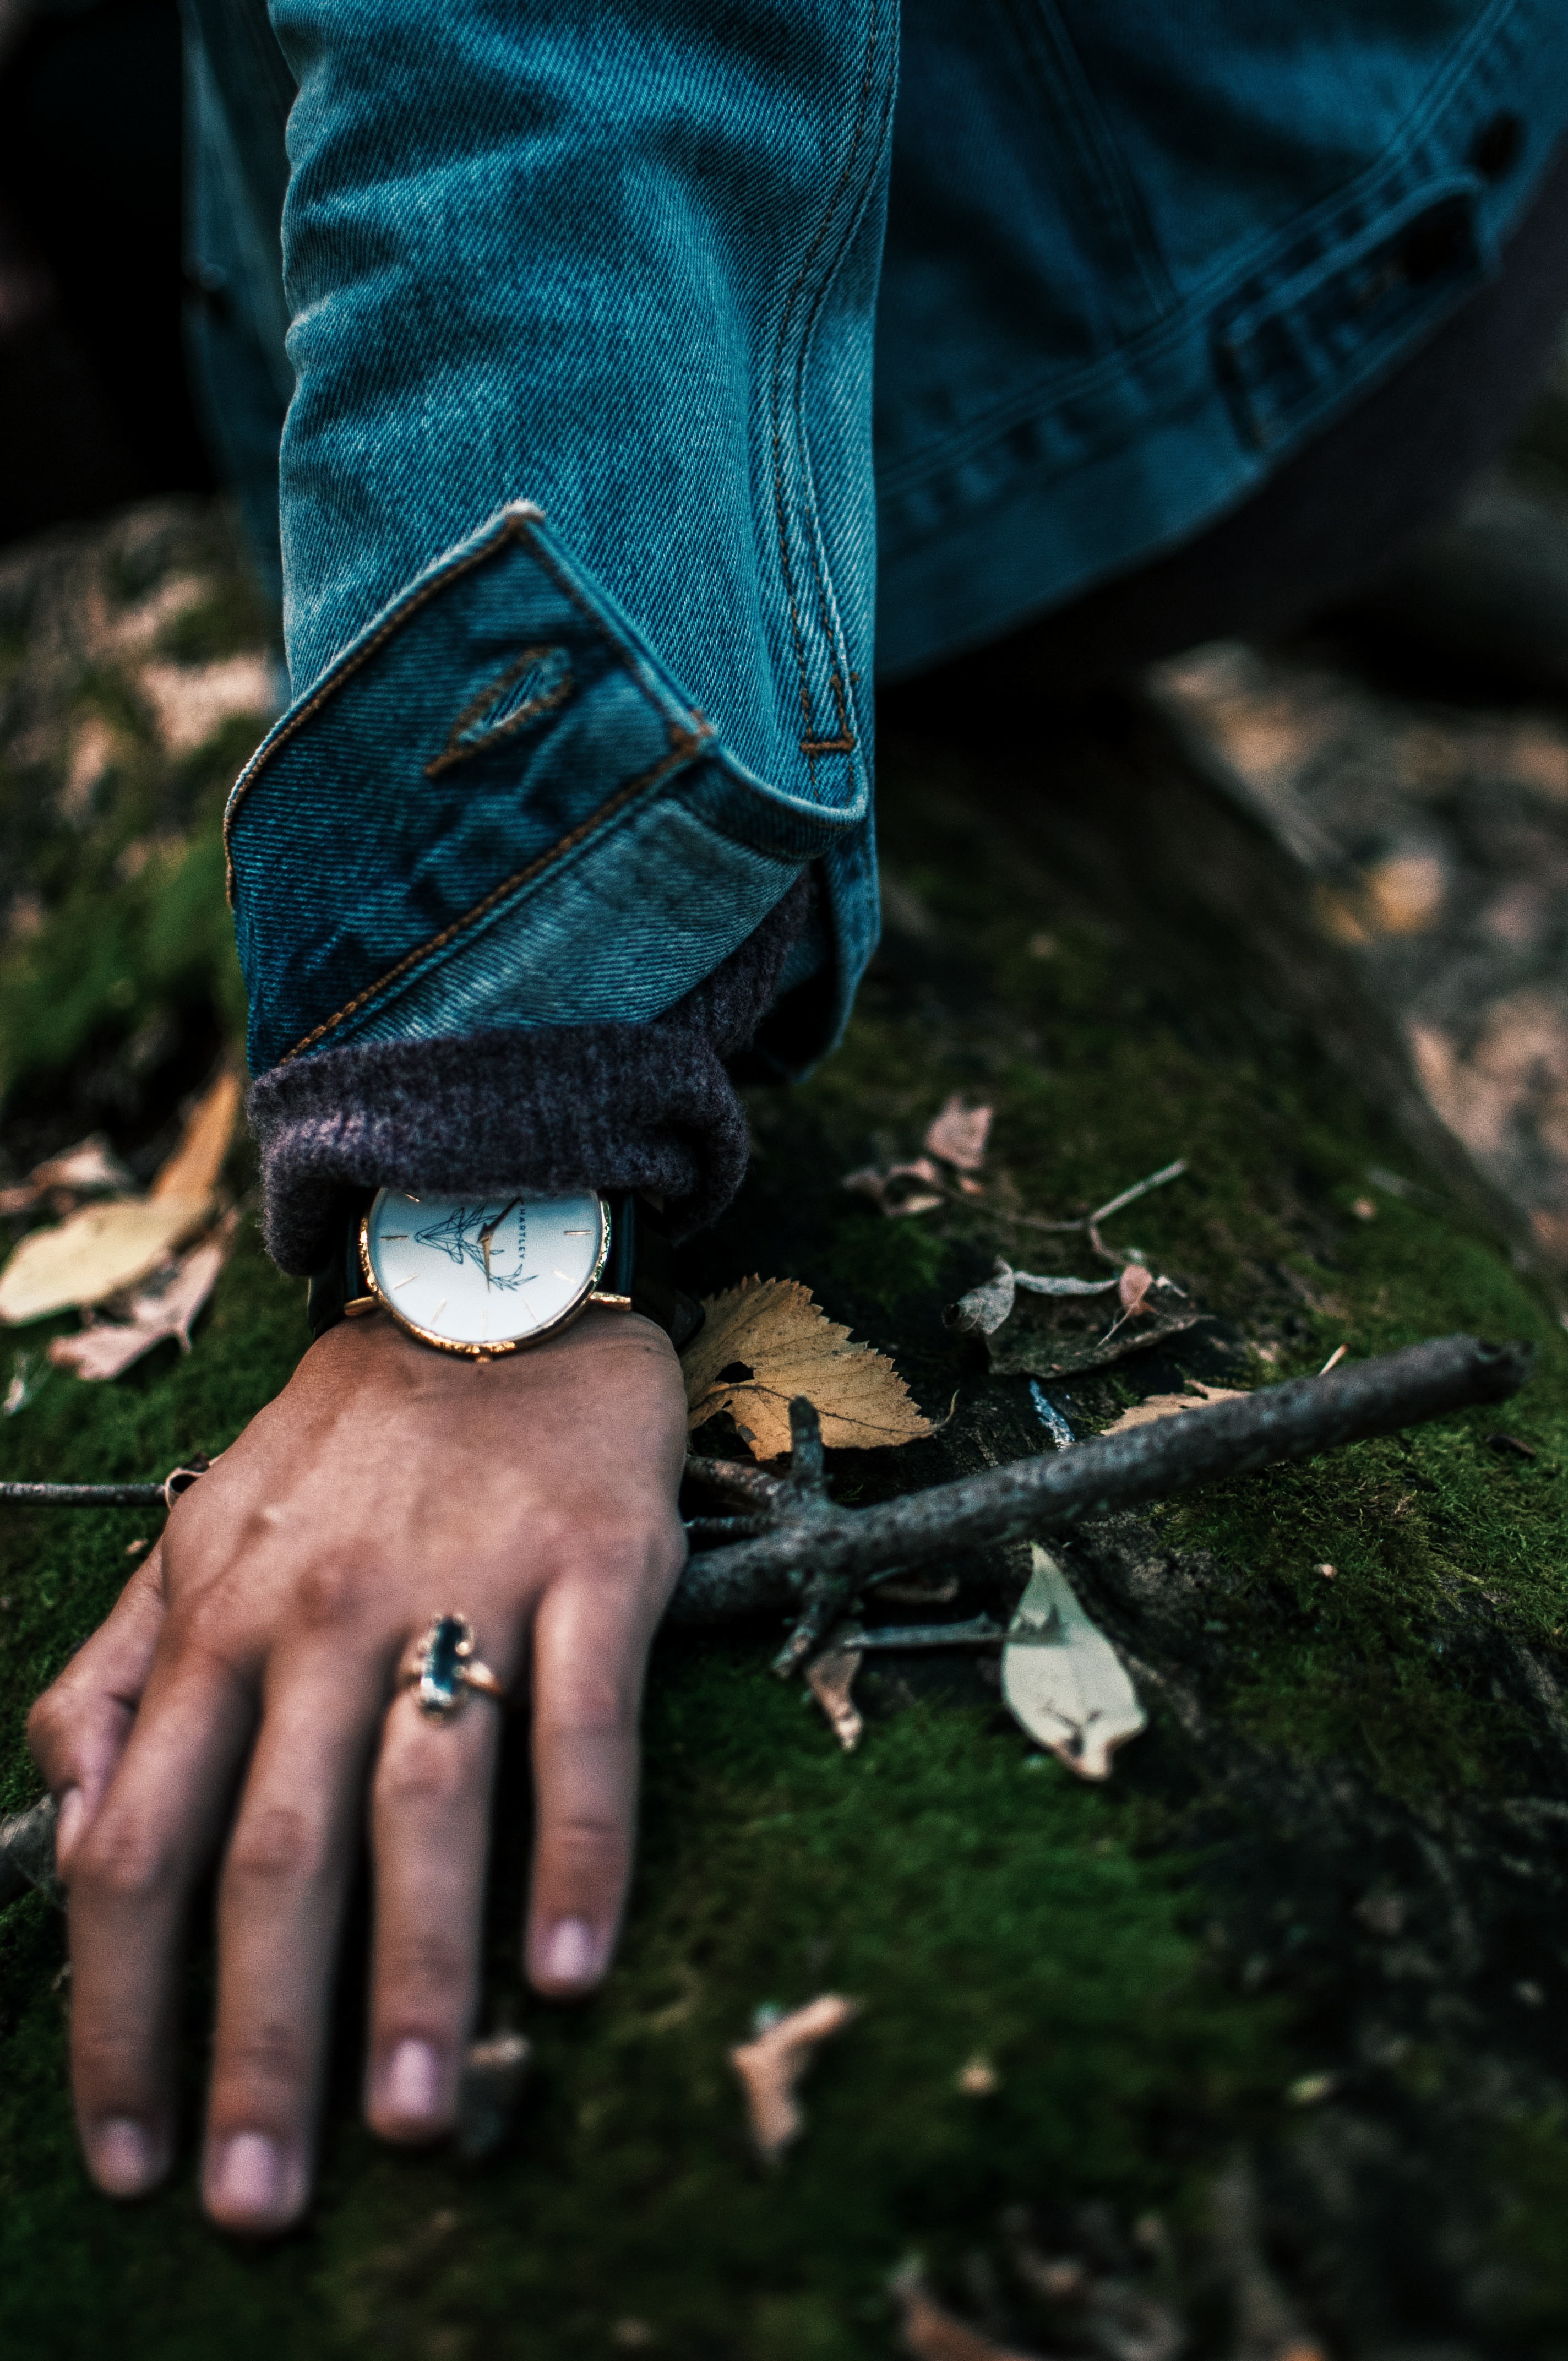
hand, spring, green, color, blue